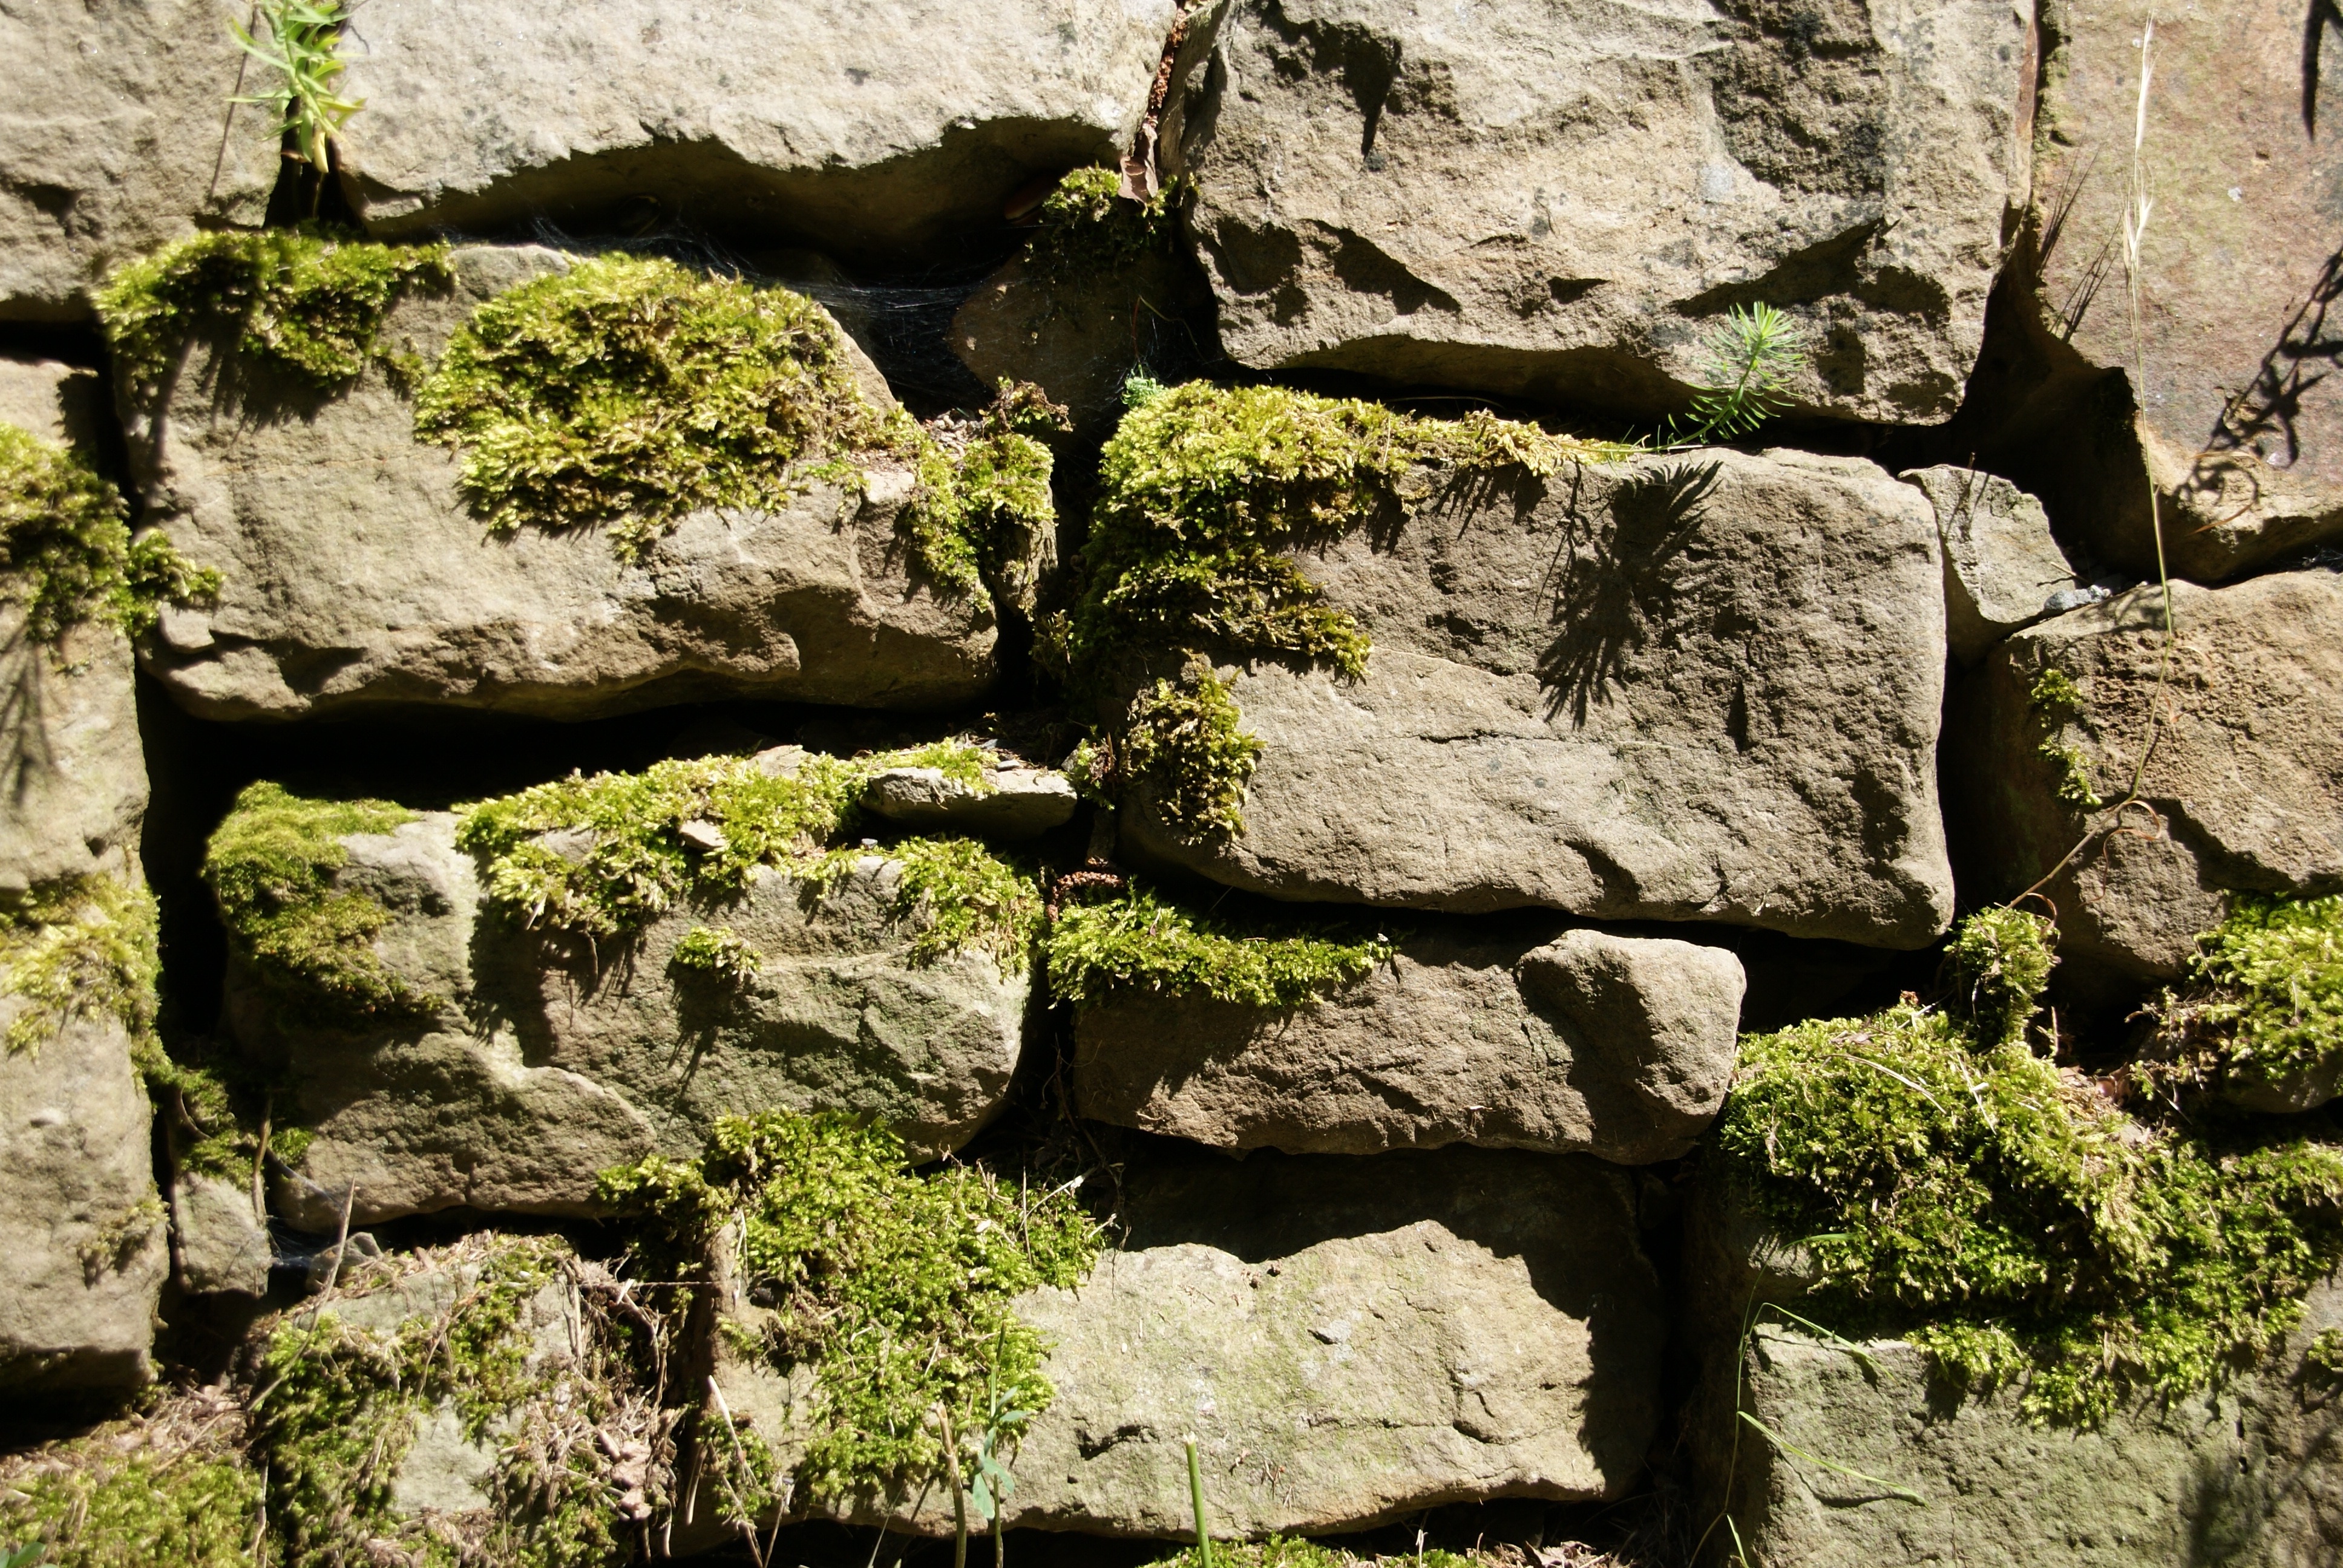
tree, nature, grass, rock, flower, wall, stone, green, macro, pebble, soil, stone wall, material, stones, background, geology, outcrop, ruins, boulder, cairn, between, split, bedrock, plant texture, ancient history